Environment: real
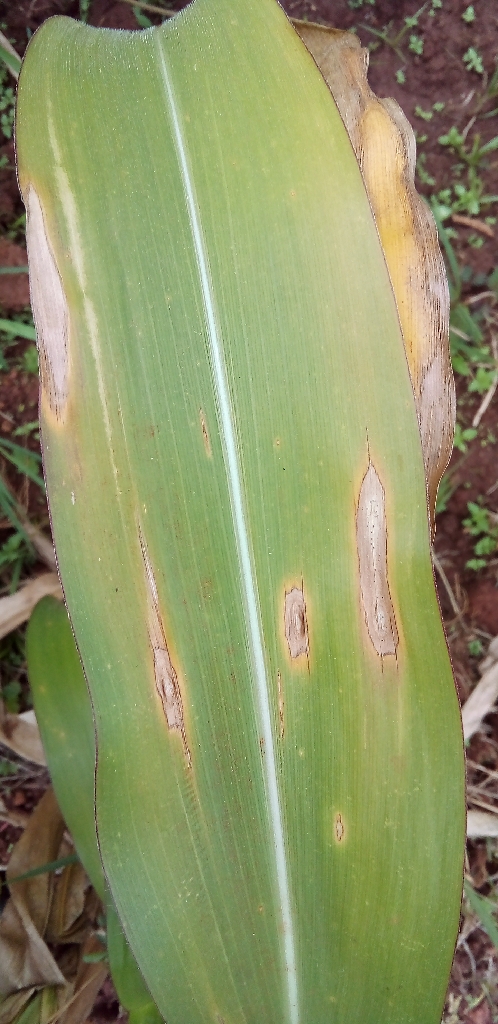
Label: northern_corn_leaf_blight